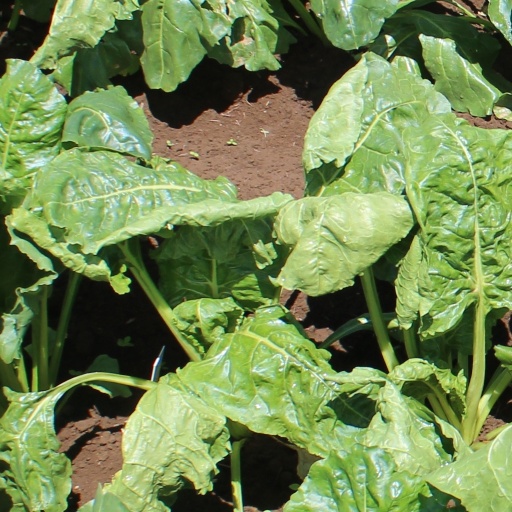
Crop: sugar beet